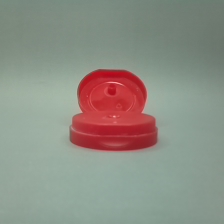
Color: red/orange/pink/fuchsia/brown
Cap type: flip-top cap